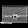
Label: Bag